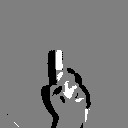
ASL letter: d